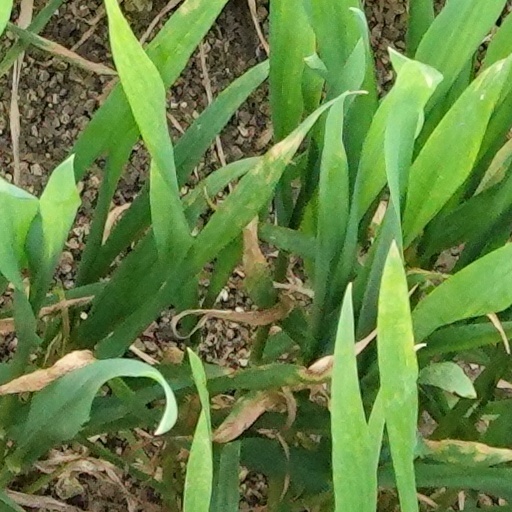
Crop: wheat